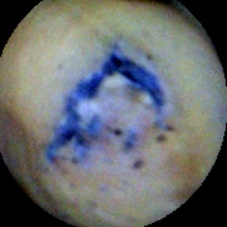
Label: Spotted